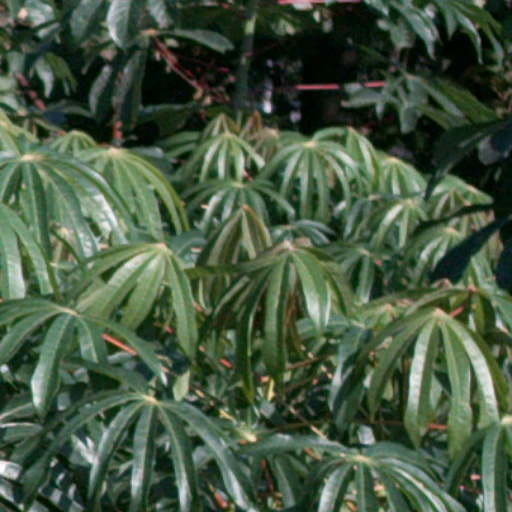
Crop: cassava